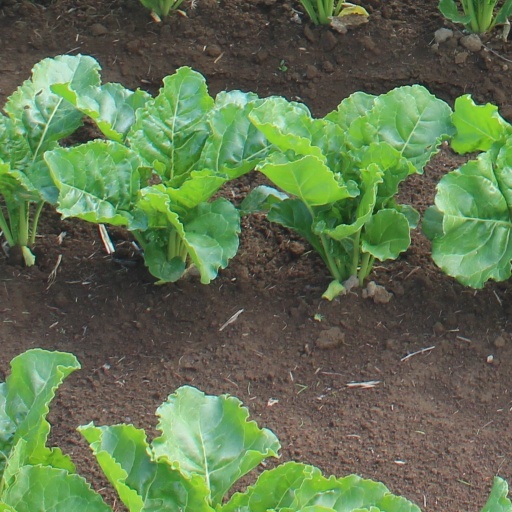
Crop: sugar beet